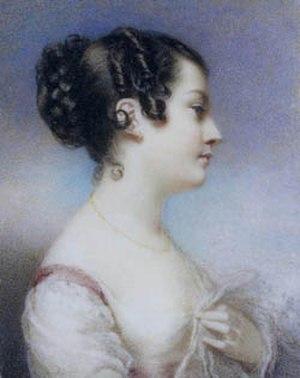
Georgiana Gordon McCrae est une peintre et diariste australienne.